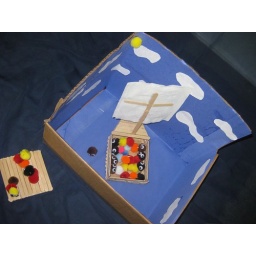
This is a slave boat. The people in the bottom of the boat are the slaves. The head in the water is a slave sinking.